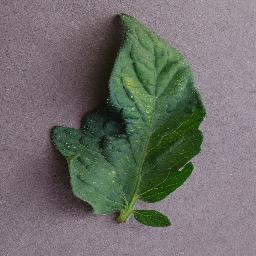
Label: Tomato___Spider_mites Two-spotted_spider_mite